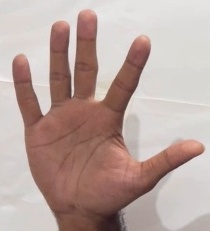
ASL sign: 5